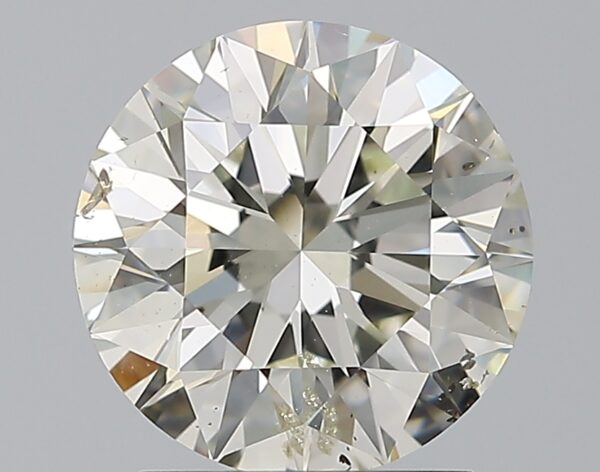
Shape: round
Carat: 2
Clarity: SI2
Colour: L
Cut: EX
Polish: EX
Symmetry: EX
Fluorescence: M
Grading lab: GIA
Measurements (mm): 7.99 x 8.04 x 5.03